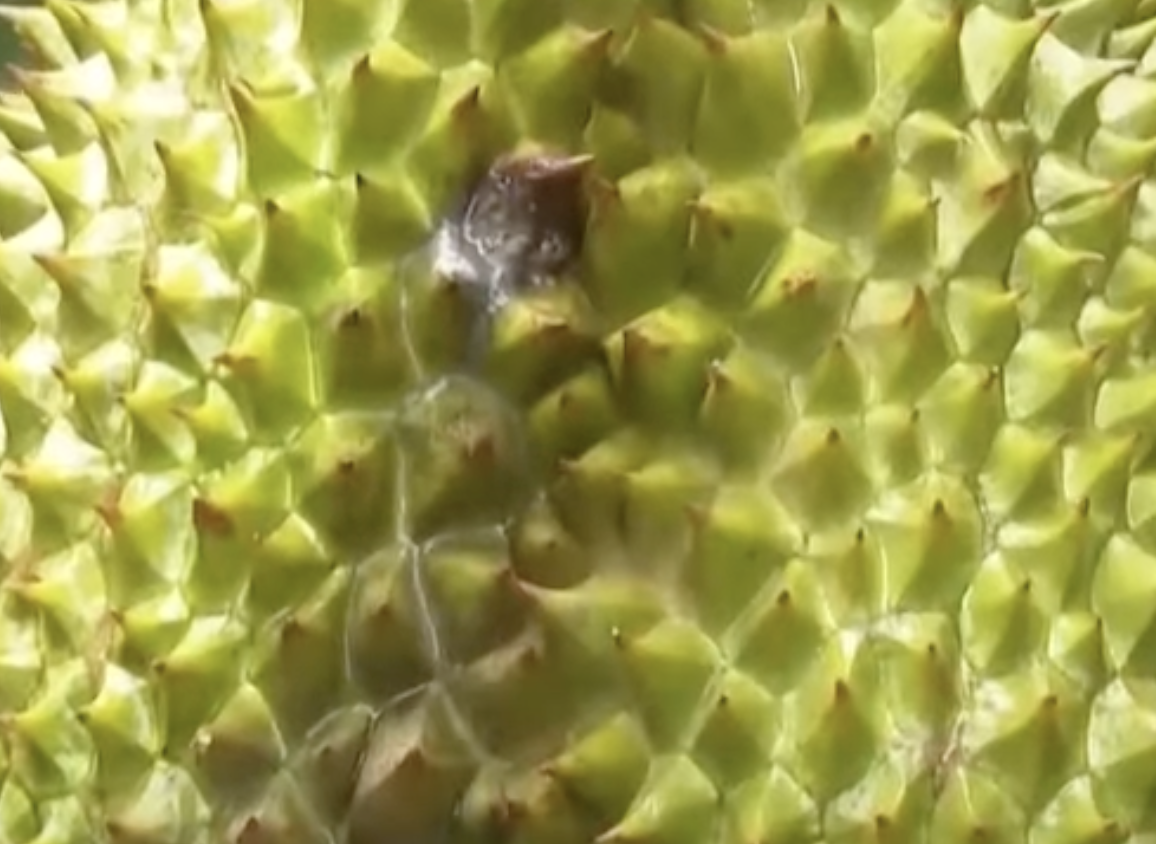
Label: fruit_rot